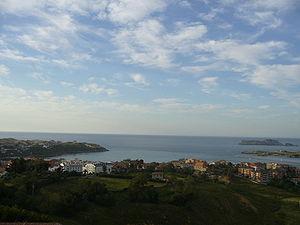
Suances est une ville d'Espagne située en Cantabrie, à 31 km de Santander, la capitale régionale.